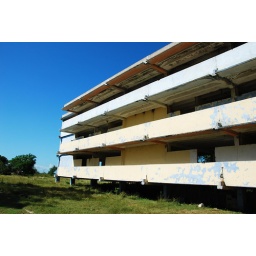
building of an abandoned boarding school along the road from Bayamo to Las Tunas in eastern Cuba